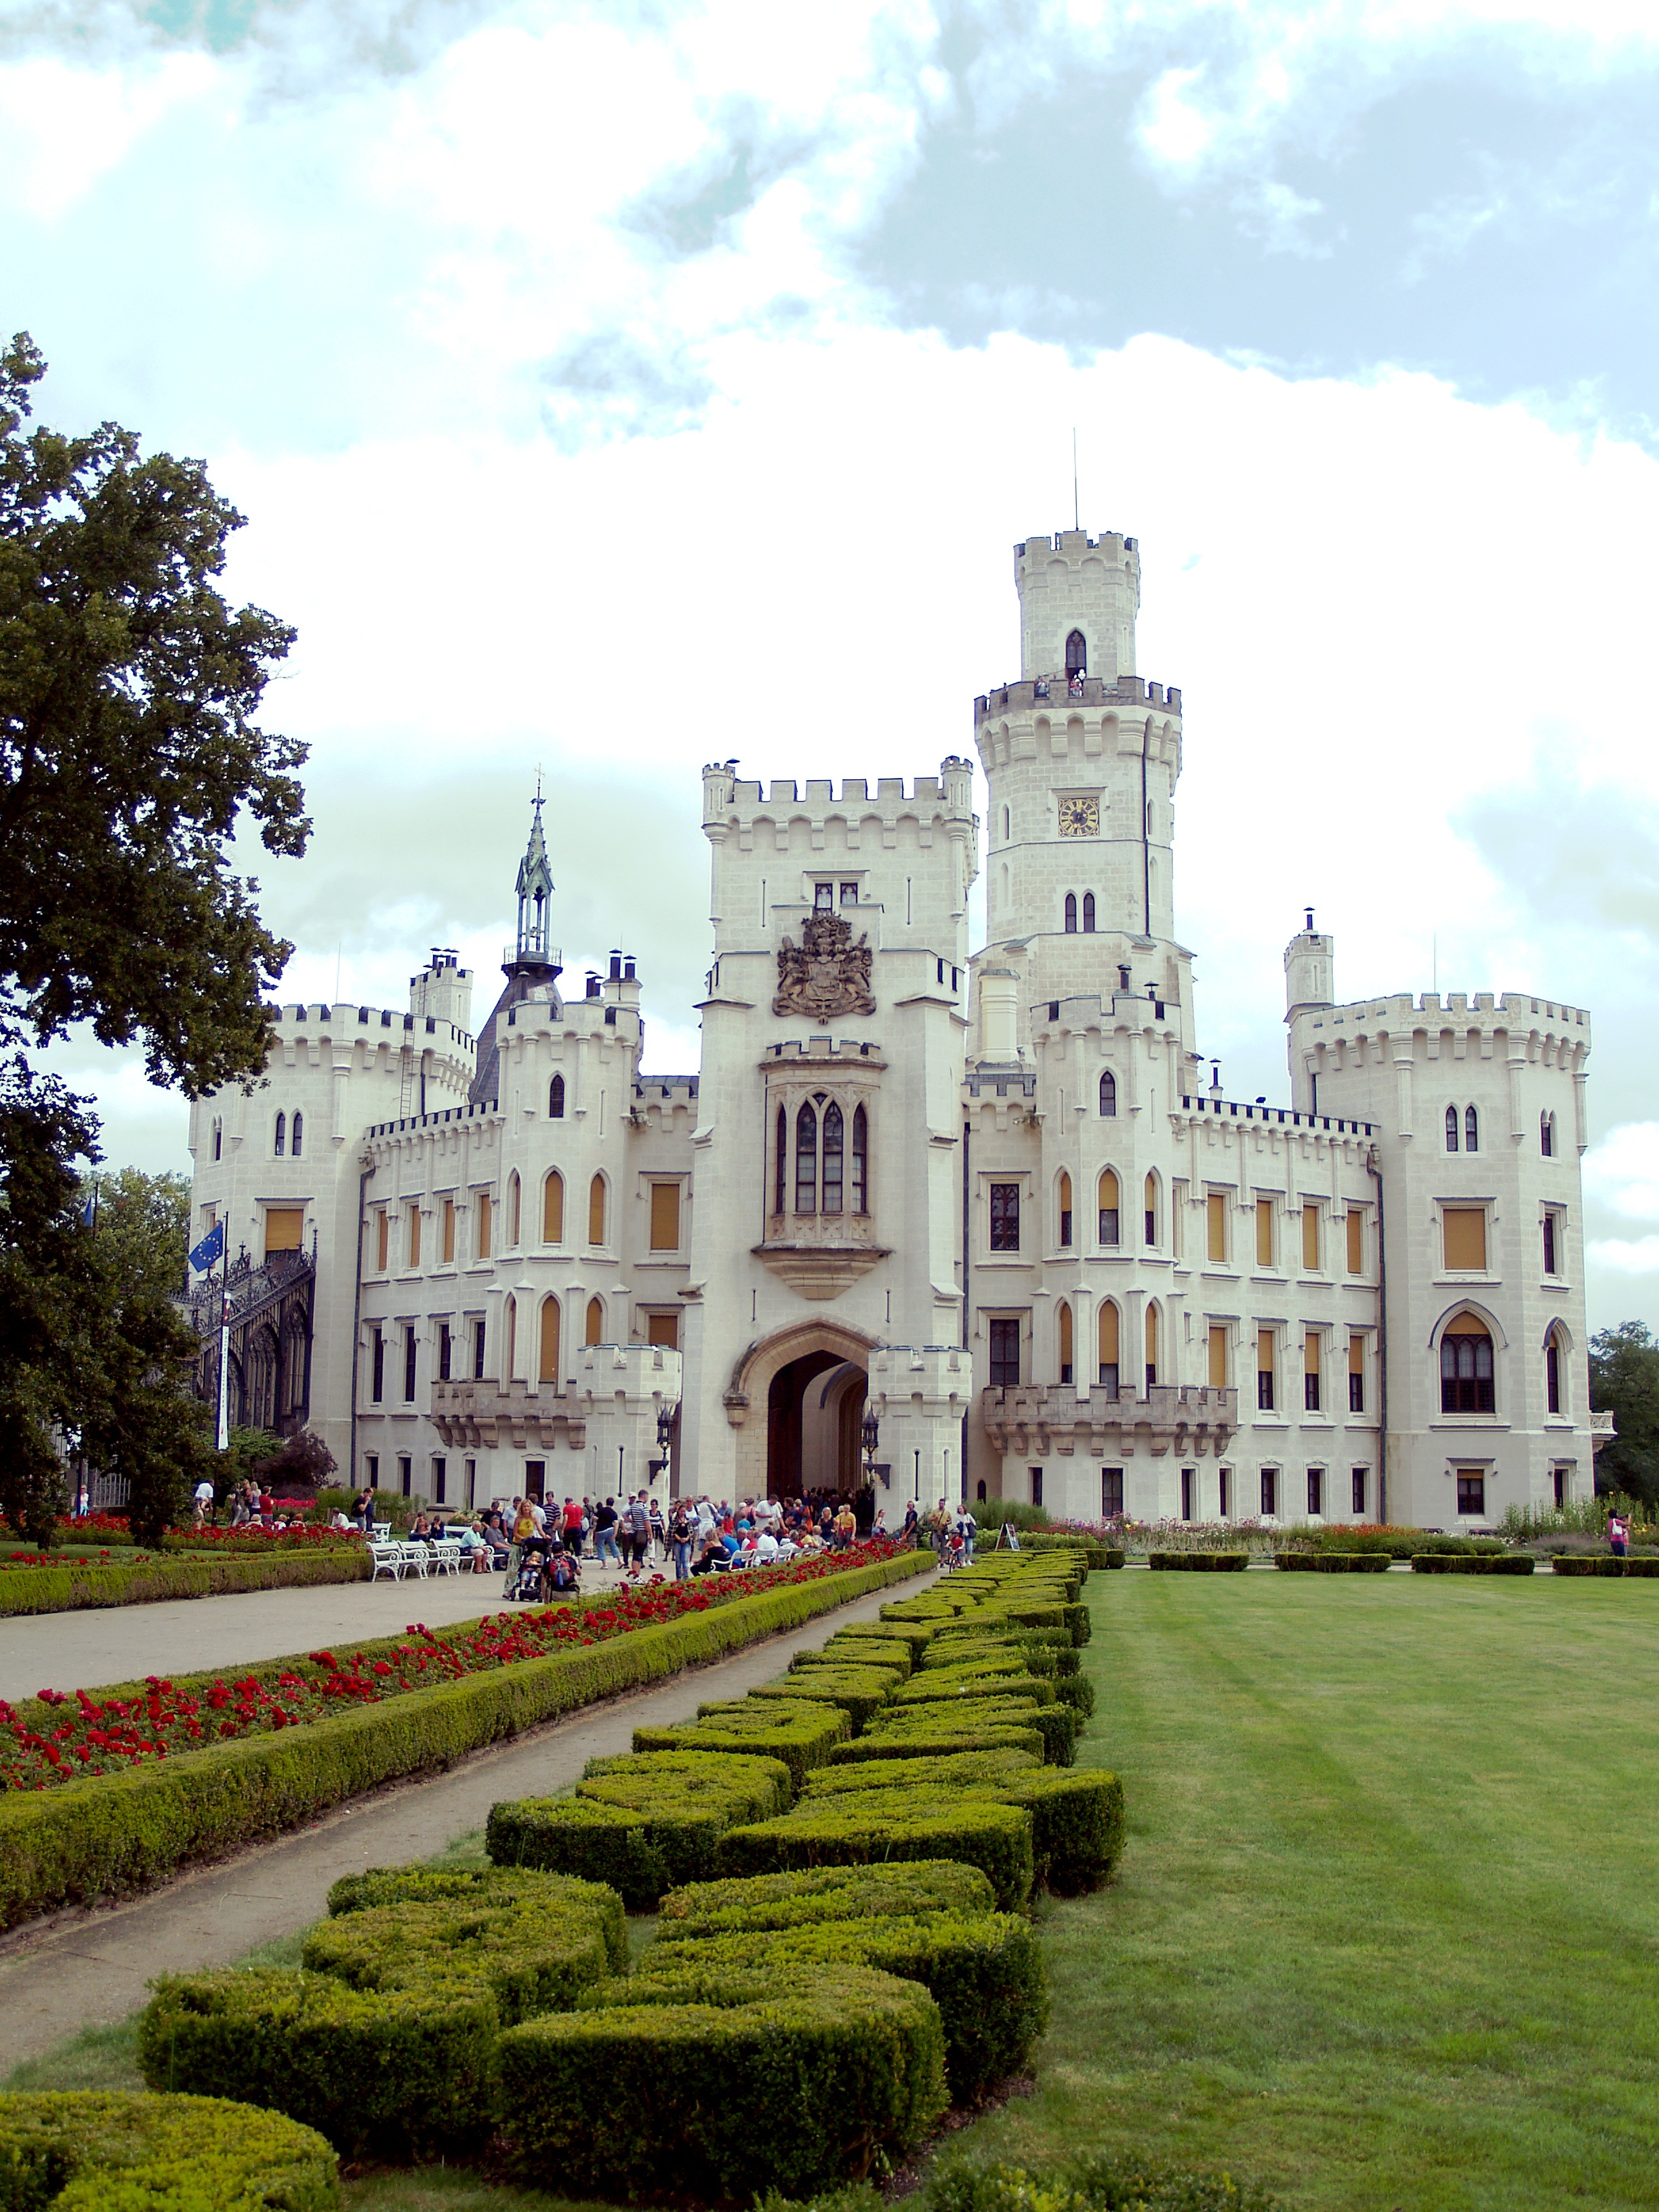
architecture, mansion, building, chateau, palace, monument, castle, landmark, garden, monastery, estate, czech republic, manor house, south bohemia, tours, stately home, historic site, hluboka, deep lock, water castle